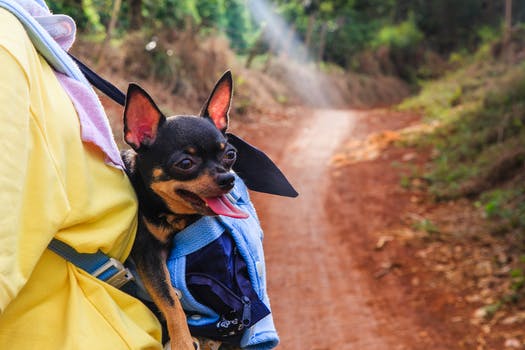
Label: No Watermark